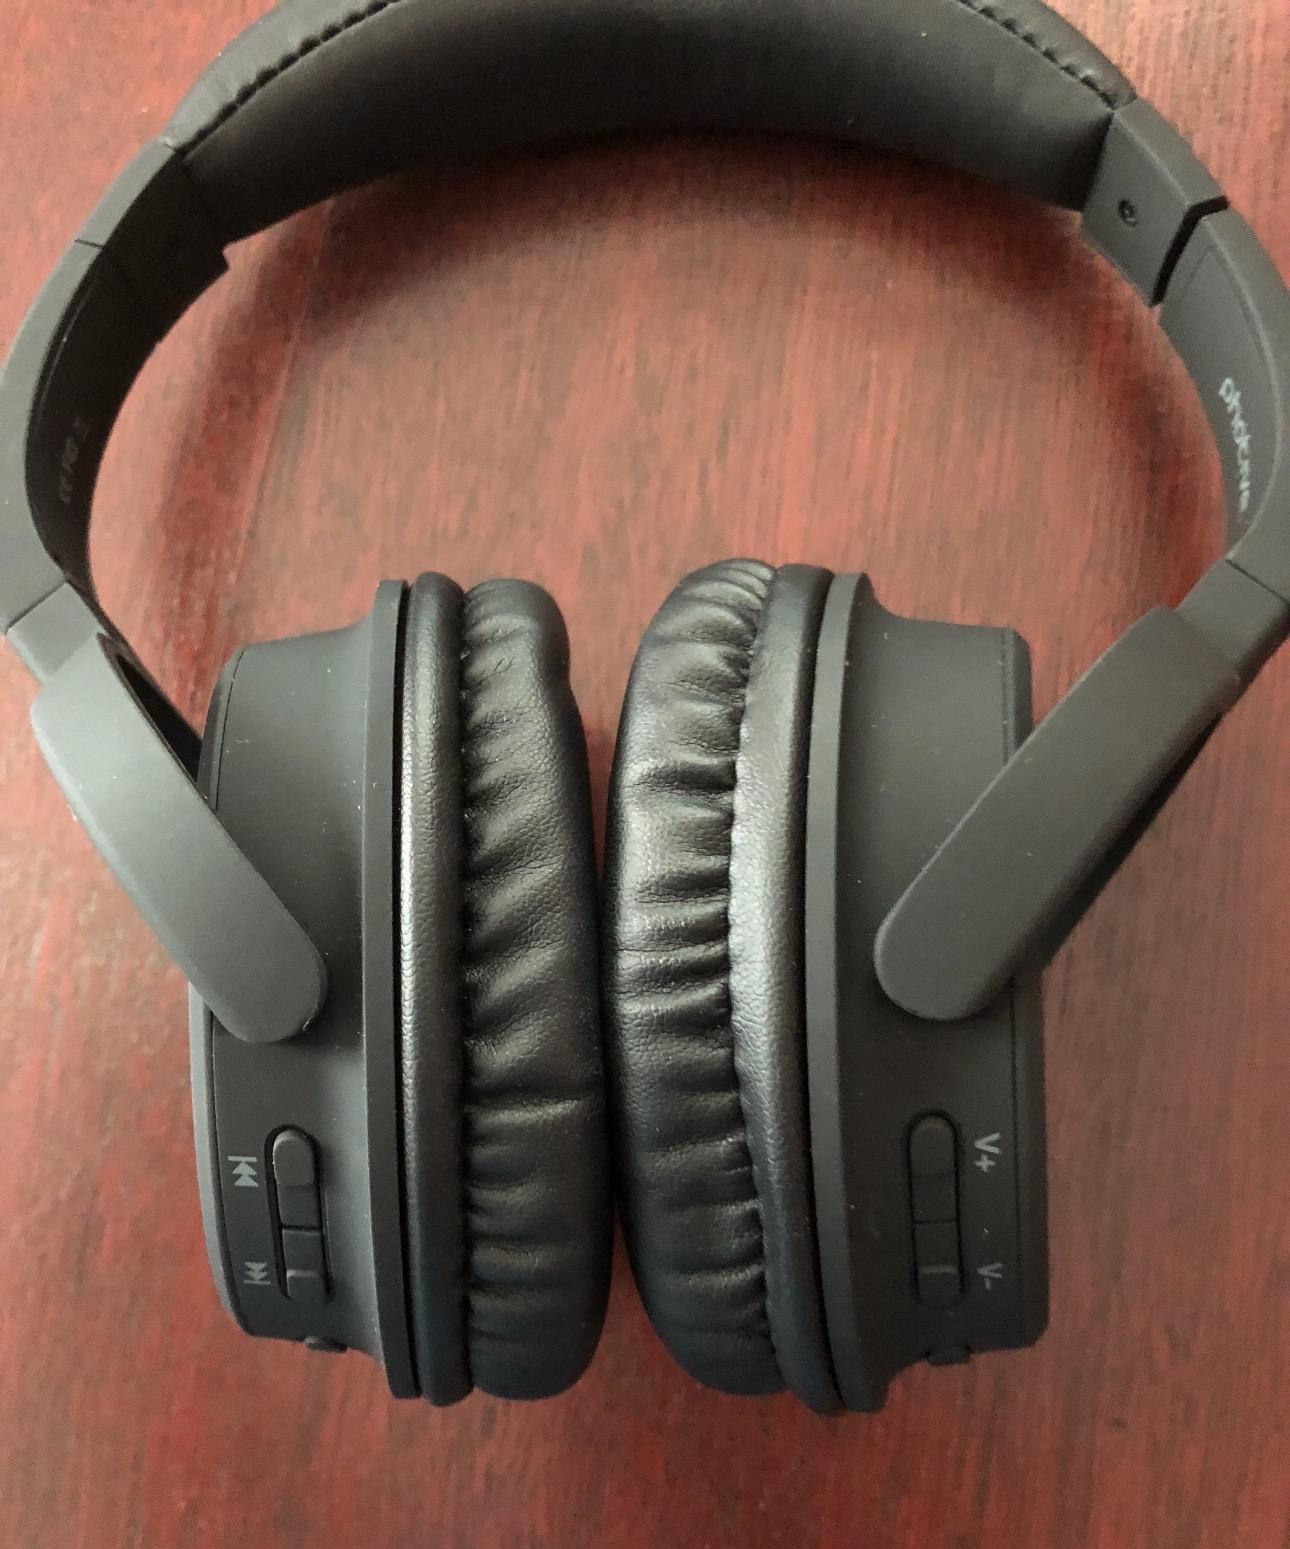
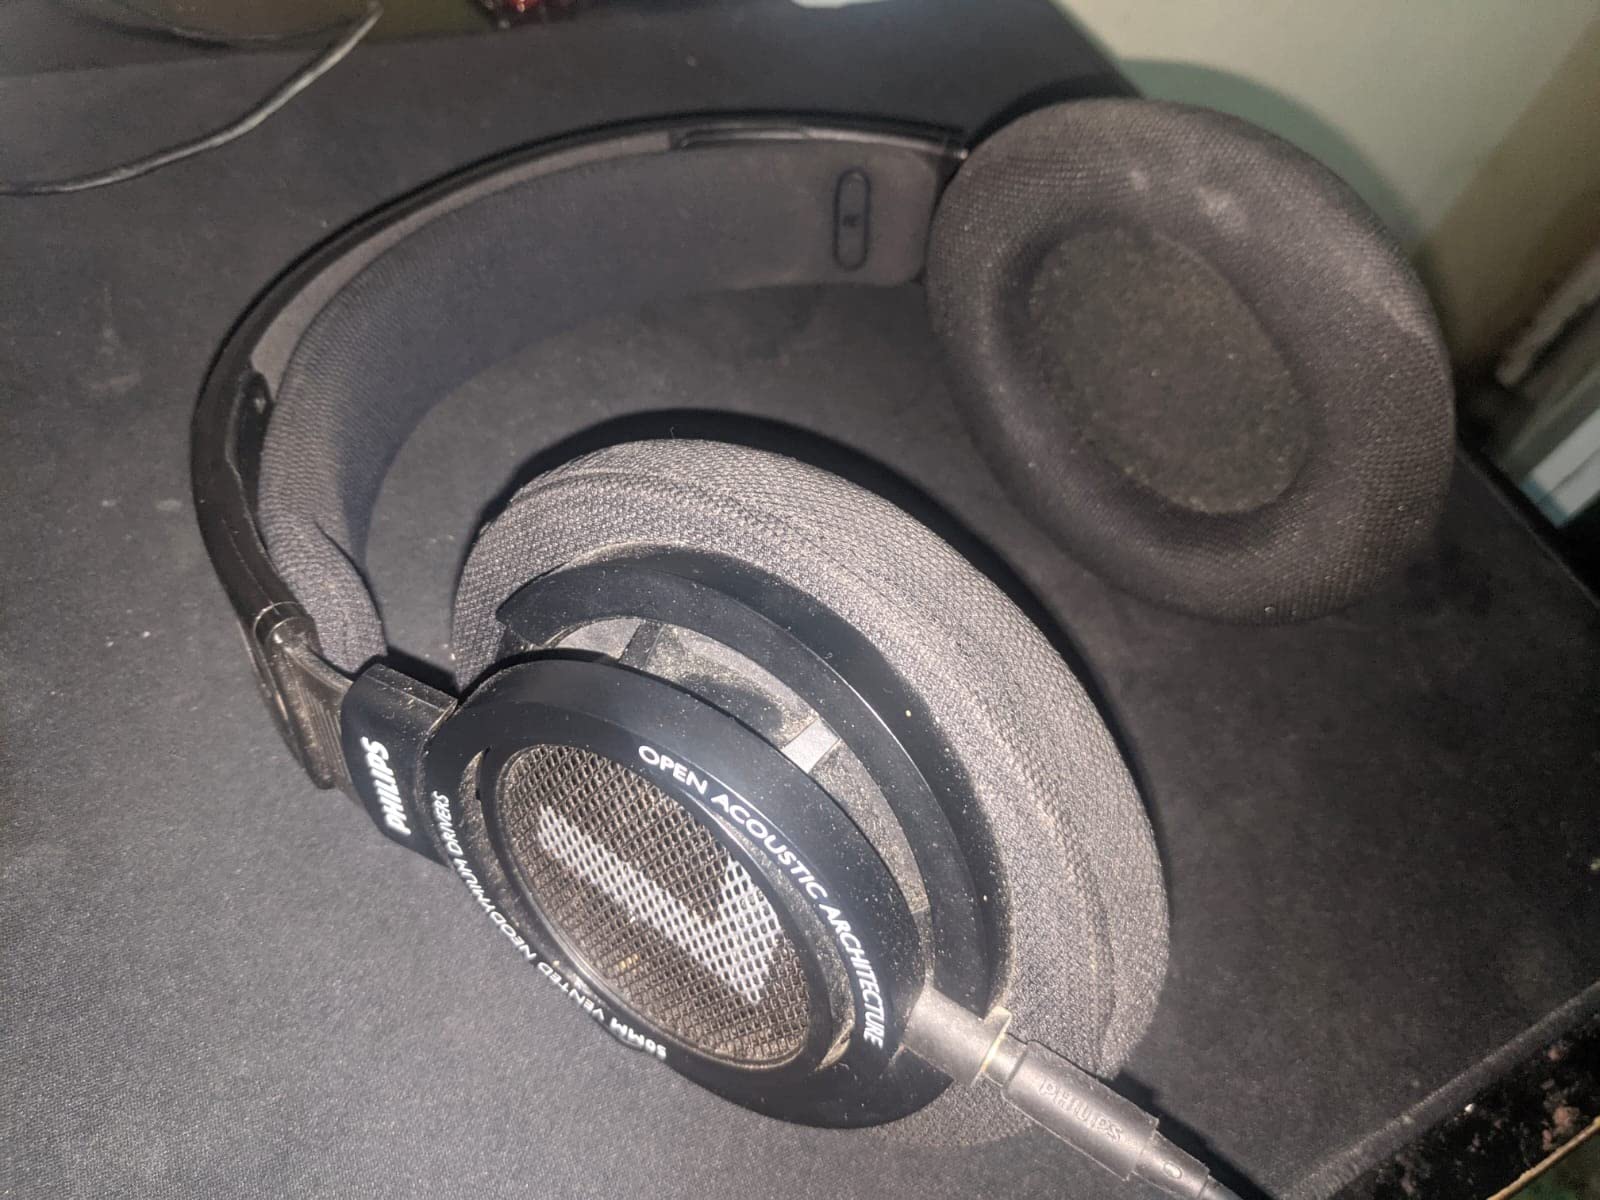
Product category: headphones
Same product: no